Fetterman Fight

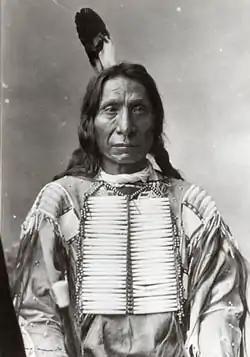
Red Cloud, the Oglala Lakota leader

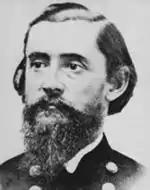
Colonel Henry B. Carrington

His caution confirmed by this experience, Carrington intensified training for his soldiers and officers, forming them into six companies. He doubled the number of guards for the wood trains and kept the 50 serviceable horses the fort still possessed – having lost many in Indian raids – saddled and ready to sally from dawn to dark. On December 19, the Indians attacked another wood train. Carrington sent Captain Powell, his most cautious officer, out of the fort to relieve the wood train with a cavalry company and mounted infantry. He gave explicit orders not to pursue the Indians beyond Lodge Trail Ridge, two miles north of Fort Phil Kearny. Powell returned safely, having followed orders and accomplished his mission. Carrington reemphasized to his soldiers his policy of caution until reinforcements and additional horses and supplies arrived from Fort Laramie. On December 20, Carrington turned down Fetterman and Captain Brown's proposal that they lead 50 civilian employees in a raid on the Lakota village on the Tongue River, about 50 miles distant.